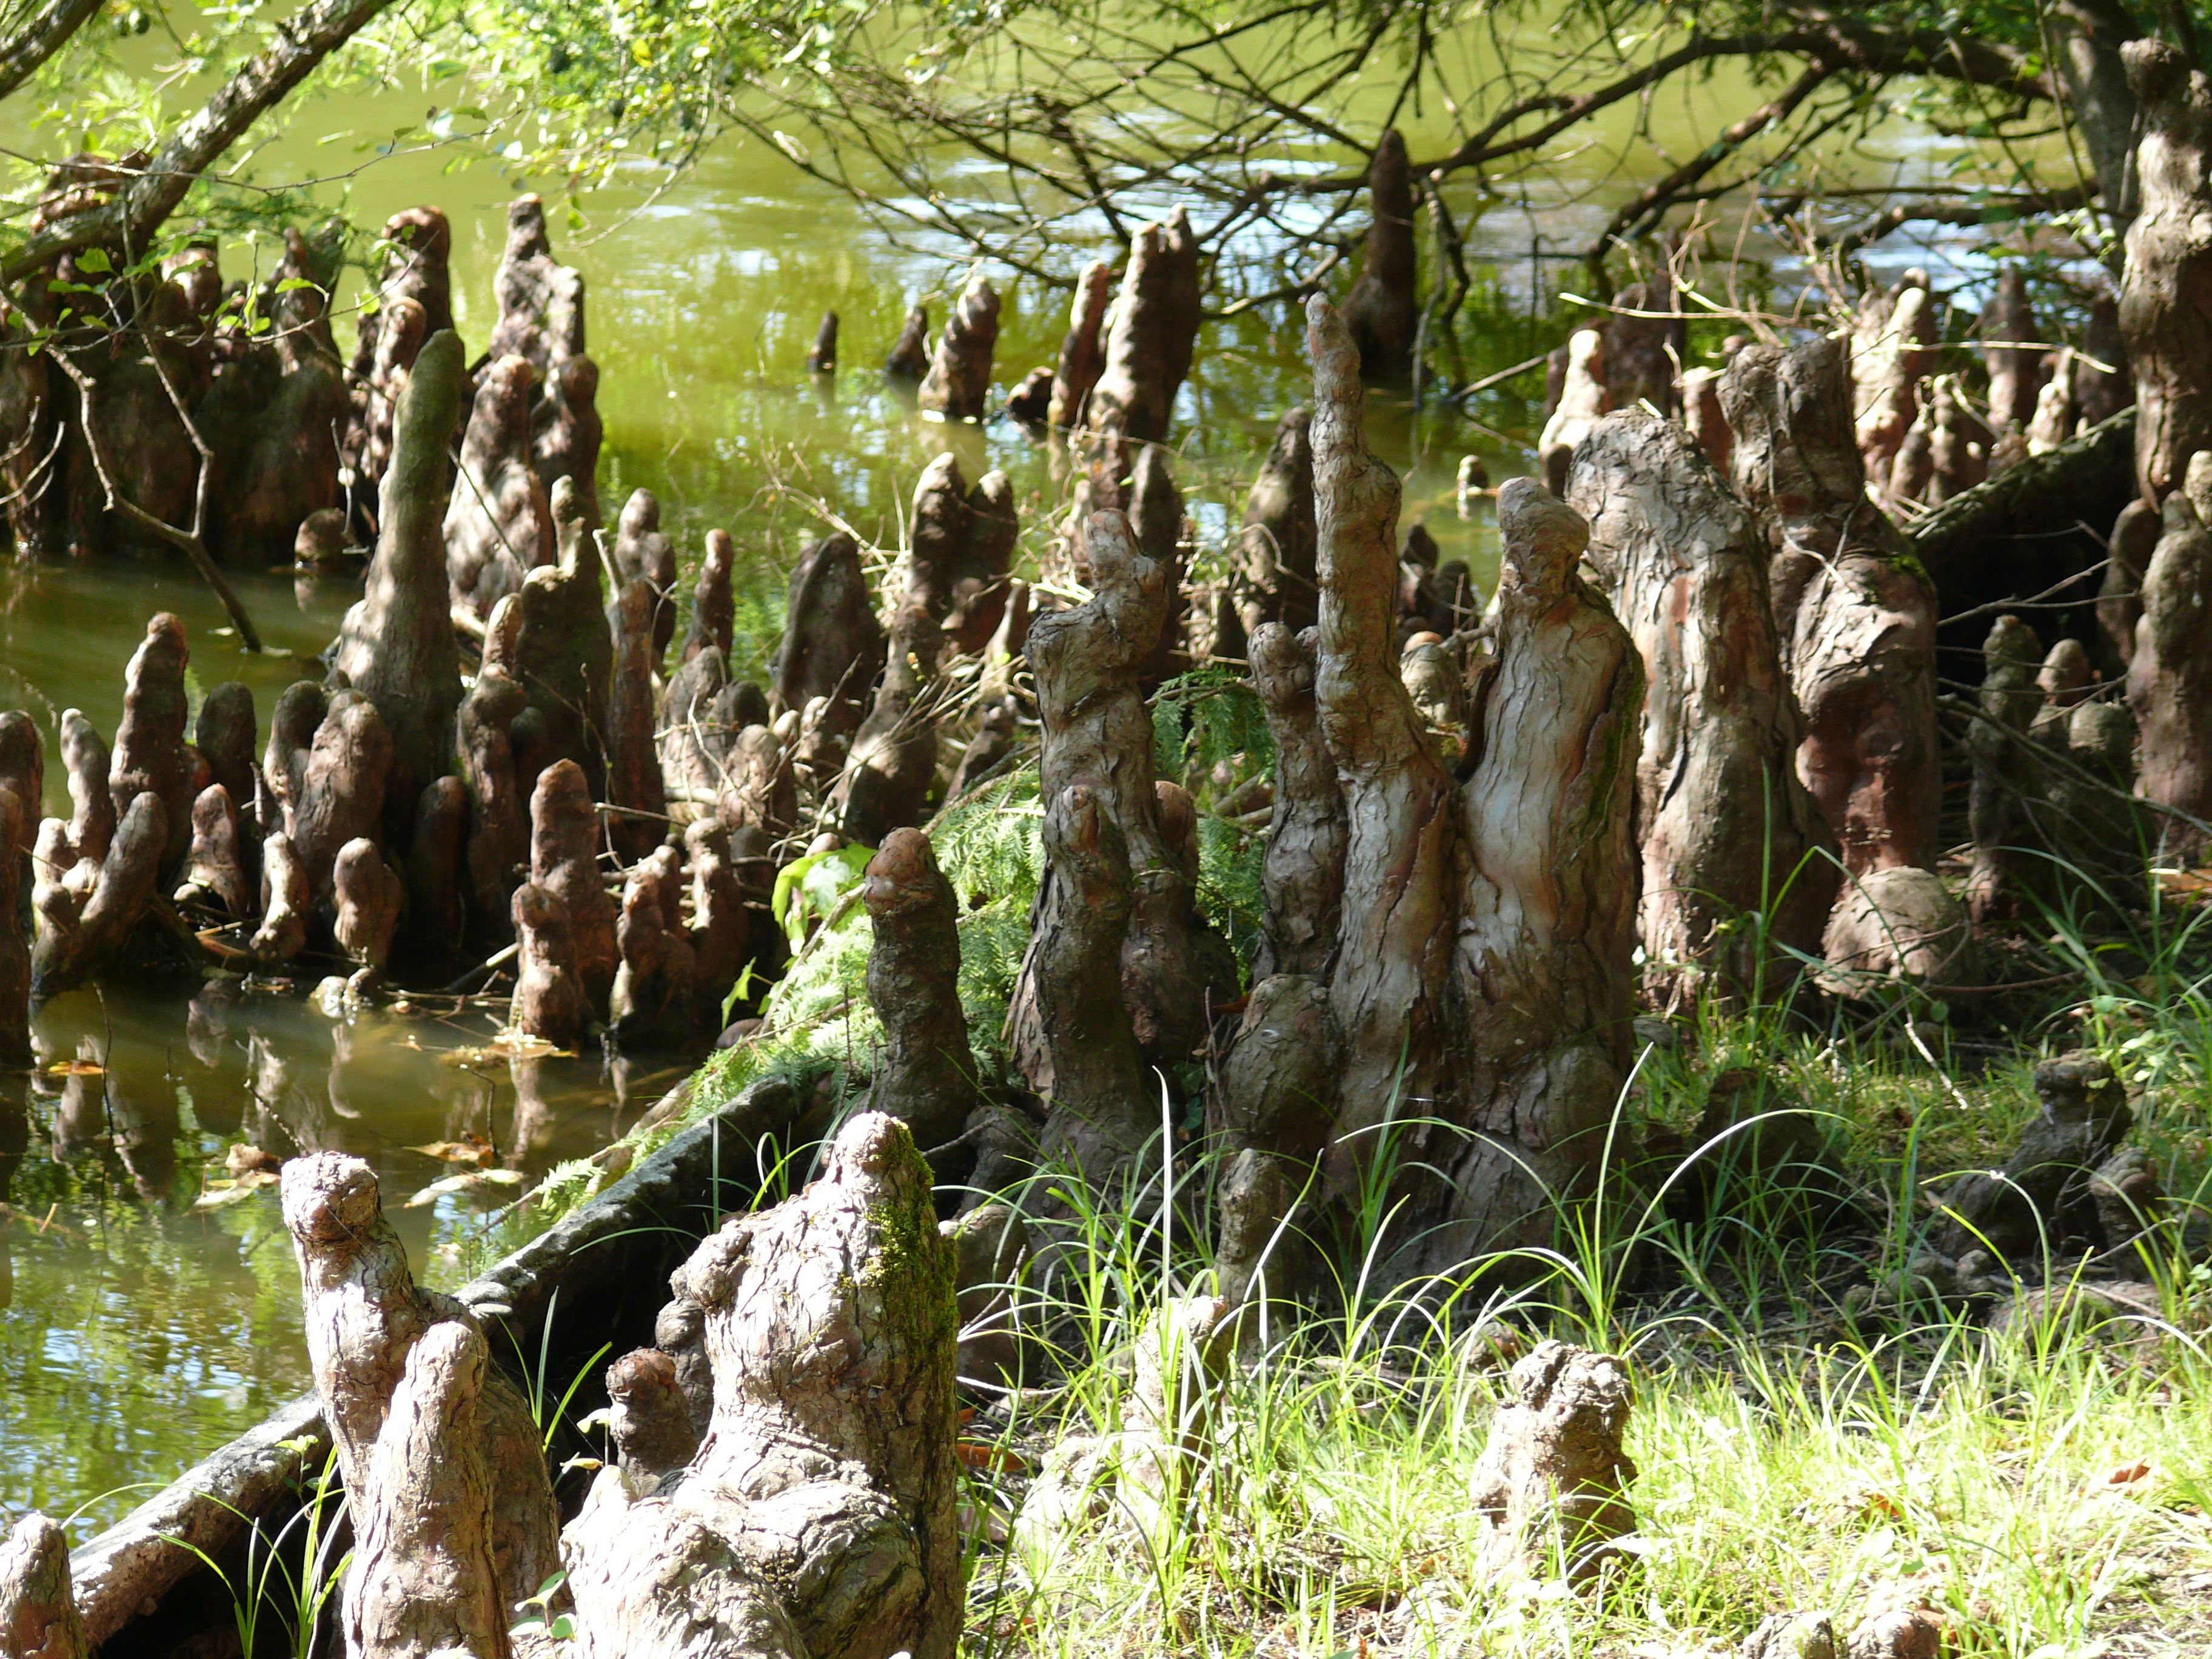
landscape, tree, water, nature, forest, plant, flower, lake, wildlife, green, jungle, botany, garden, flora, rainforest, habitat, natural environment